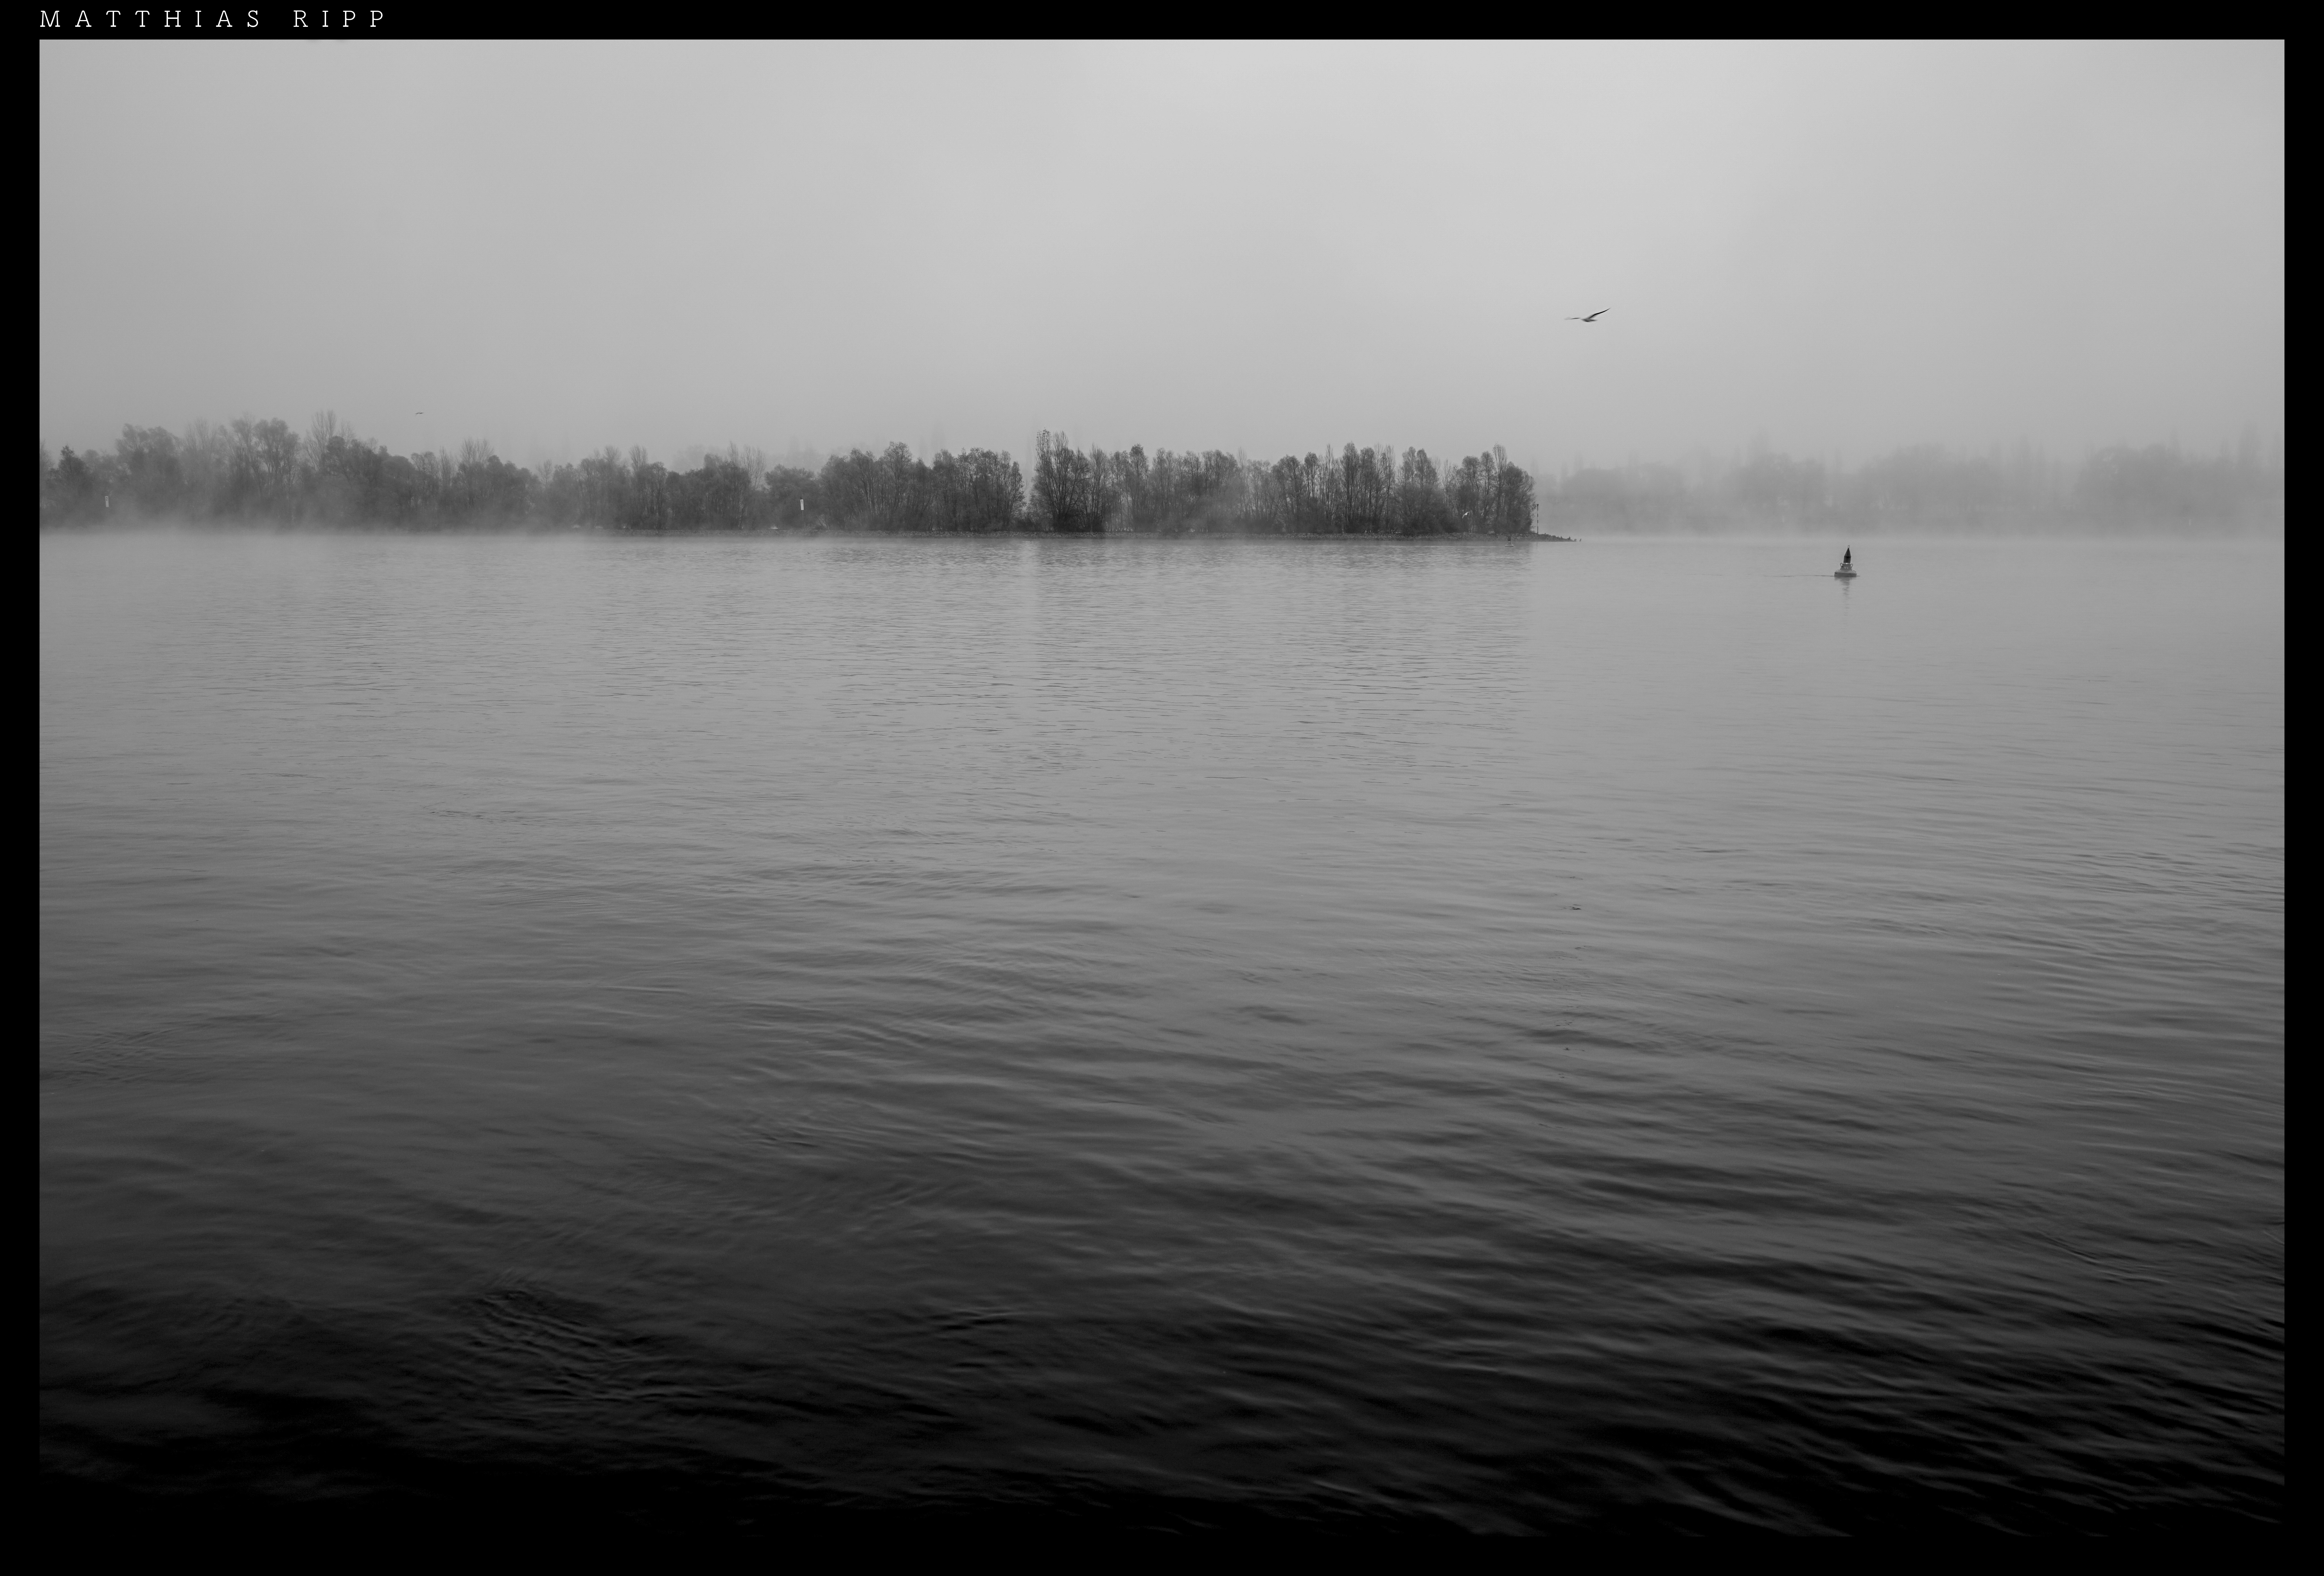
landscape, water, horizon, black and white, fog, mist, white, morning, lake, dawn, atmosphere, river, foggy, contemplation, reflection, weather, frame, darkness, black, monochrome, art, mono, full, 35mm, landschaft, kunst, sony, zeiss, distagon, simple, loch, mainz, monochrom, alpha7rii, rhein, einfach, monochrome photography, atmospheric phenomenon